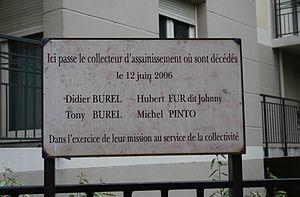
Plaque à la mémoire de Didier Burel, Tony Burel, Michel Pinto, et Hubet Fur.
Les accidents du travail en France relèvent du droit du travail français et en particulier de la loi du 9 avril 1898 sur l'indemnisation des accidents du travail qui a instauré un système d'indemnisation forfaitaire. En 2018, 633 000 accidents de travail se sont produits. Leur nombre augmente encore de près de 3 % en 2019.